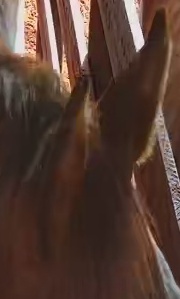
Face region: ears (position_of_ears)
Pain indicator: not_present